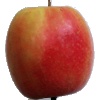
Label: Apple Pink Lady 1